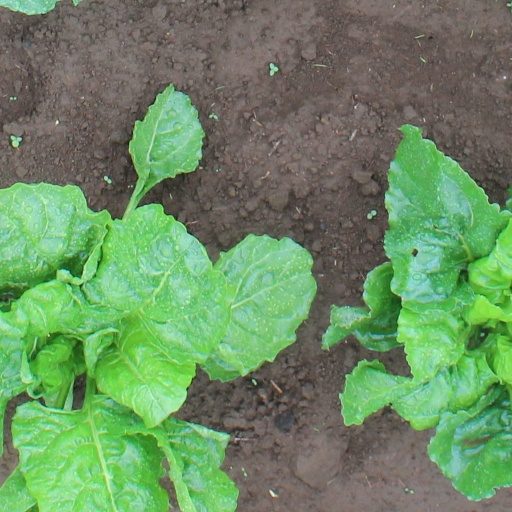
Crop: sugar beet